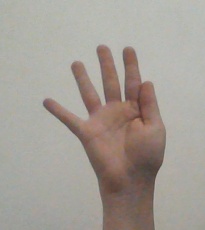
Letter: sheen